Cranmer Court

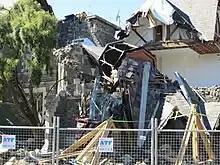
Grimsby's Restaurant after the 2011 earthquake.

Cranmer Court was damaged during the 2010 and 2011 Christchurch earthquakes, and subsequently red-stickered. Though Cranmer Court is one of Christchurch's three last remaining 19th century public school buildings (the other two are the original buildings of Christchurch Boys' High School and Christchurch Girls' High School, which are now both part of the Arts Centre), demolition was carried out during October 2012; demolition was reported as complete on 2 November. A city council vote to pause the demolishing did not bring pause to the work. The demolition did not include nine modern town houses that are also part of Cranmer Court, which are located along Peterborough Street.